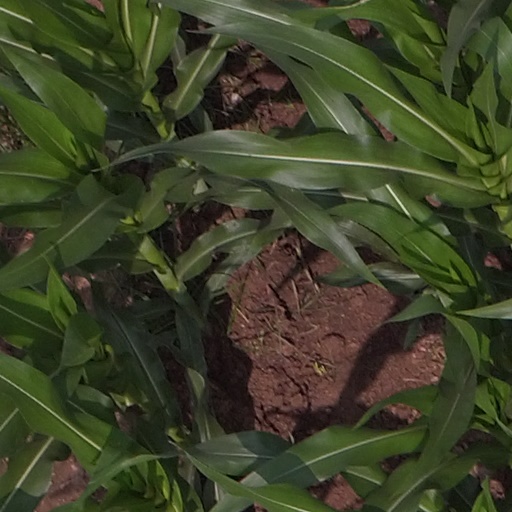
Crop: maize; corn